Super Bowl VI

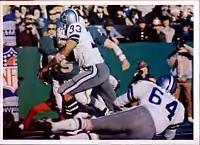
Dallas running back Duane Thomas rushing for a 3rd quarter touchdown in Super Bowl VI.

Staubach finished the regular season as the NFL's top rated passer (101.8) by throwing for 1,882 yards, 15 touchdowns, and only 4 interceptions. He was also a terrific rusher, gaining 343 yards and 2 touchdowns on 41 carries. Dallas also had an outstanding trio of running backs, Walt Garrison, Duane Thomas, and Calvin Hill, who rushed for a combined total of 1,690 yards and 14 touchdowns during the season. Garrison led the team in receptions during the season (40). (Thomas, upset that the Cowboys would not renegotiate his contract after his excellent rookie year, had stopped talking to the press and to almost everyone on the team). Wide Receivers Bob Hayes and Lance Alworth also provided a deep threat, catching a combined total of 69 passes for 1,327 yards and 10 touchdowns. The offensive line, anchored by all-pro tackle Rayfield Wright, Pro Bowlers John Niland and Ralph Neely, and future Hall of Famer Forrest Gregg, was also a primary reason for their success on offense. Neely had broken his leg in November in a dirt-bike accident, and was replaced first by Gregg and then by Tony Liscio, who came out of retirement.